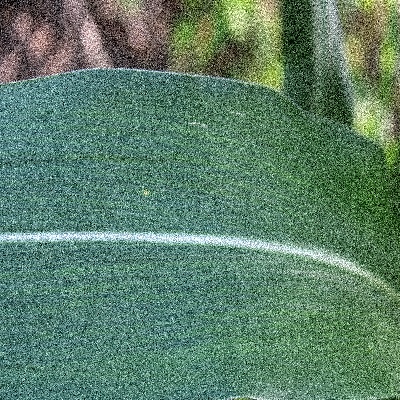
Label: Corn_(Maize)___Leaf_Spot